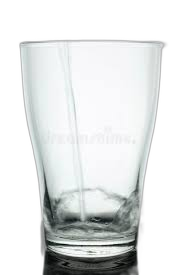
Waste category: glass